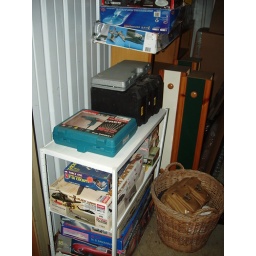
Tom's Storage Locker Damage January 22 2011 Items on white shelving and in basket were undamaged) Download 1170